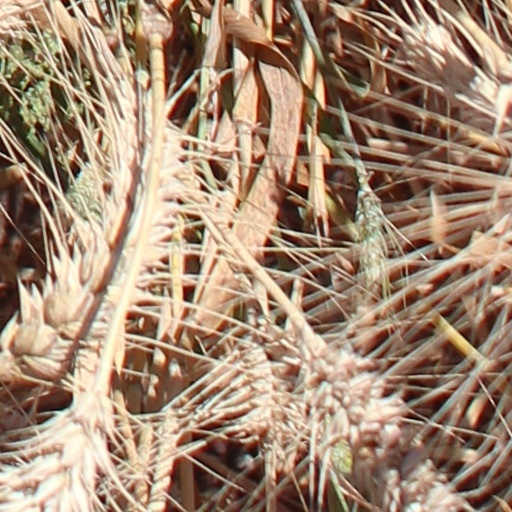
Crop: wheat